San Juan Island

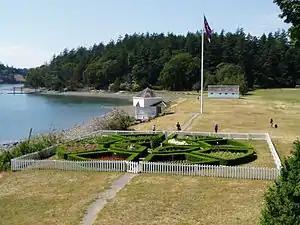
San Juan Island NHP English Camp

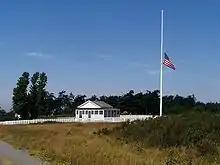
San Juan Island NHP American Camp

The name "San Juan" originates from the 1791 expedition of Francisco de Eliza, who named the archipelago "Isla y Archipiélago de San Juan" to honor his patron sponsor, Juan Vicente de Güemes Padilla Horcasitas y Aguayo, 2nd Count of Revillagigedo. One of the officers under Eliza's command, Gonzalo López de Haro, was the first European to discover San Juan Island. During the Wilkes Expedition, American explorer Charles Wilkes renamed the island "Rodgers Island"; the Spanish name remained on British nautical charts and over time became the island's official name.